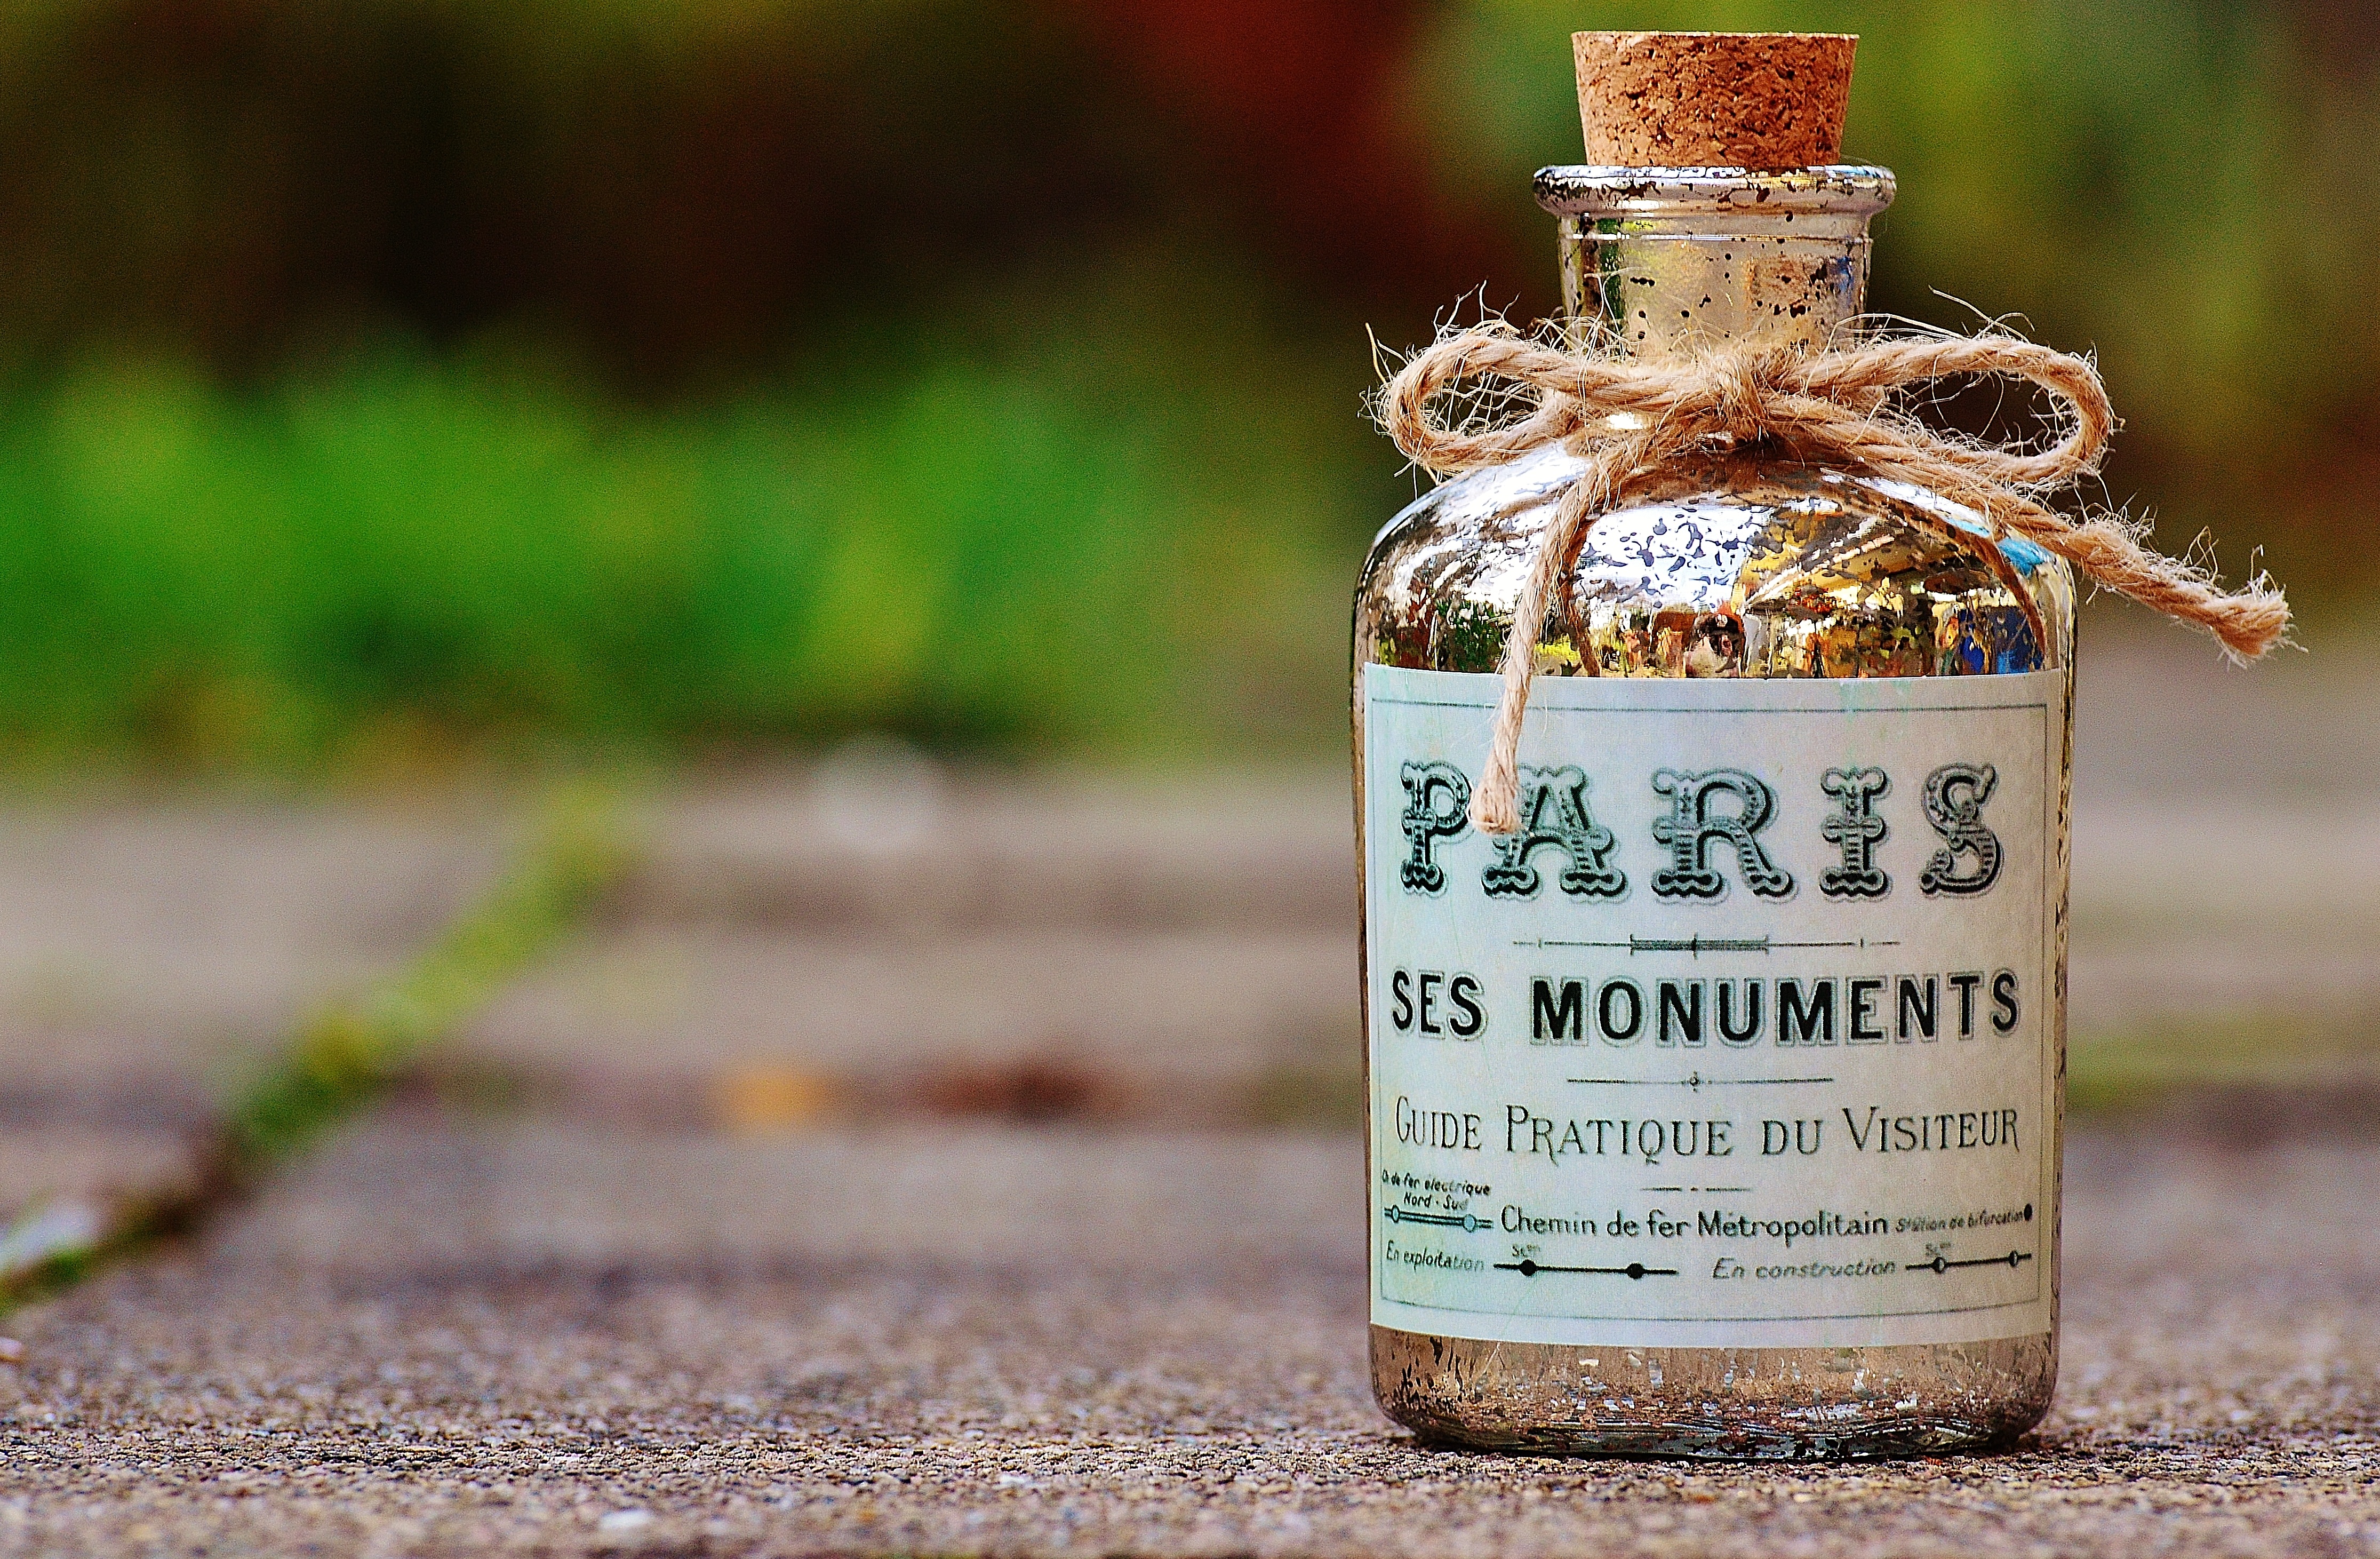
flower, glass, paris, decoration, green, herb, drink, bottle, glass bottle, cork, flavor, bottleneck